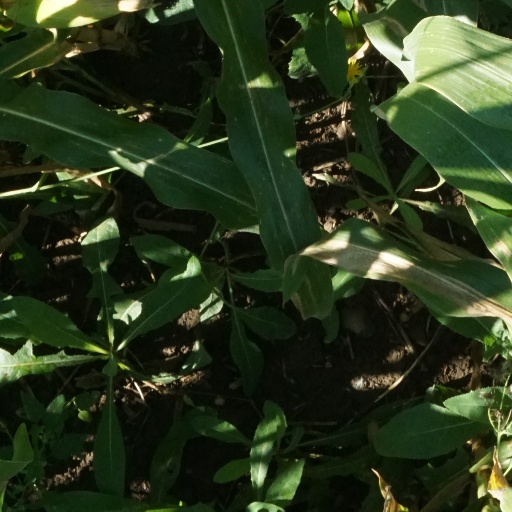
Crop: maize; corn